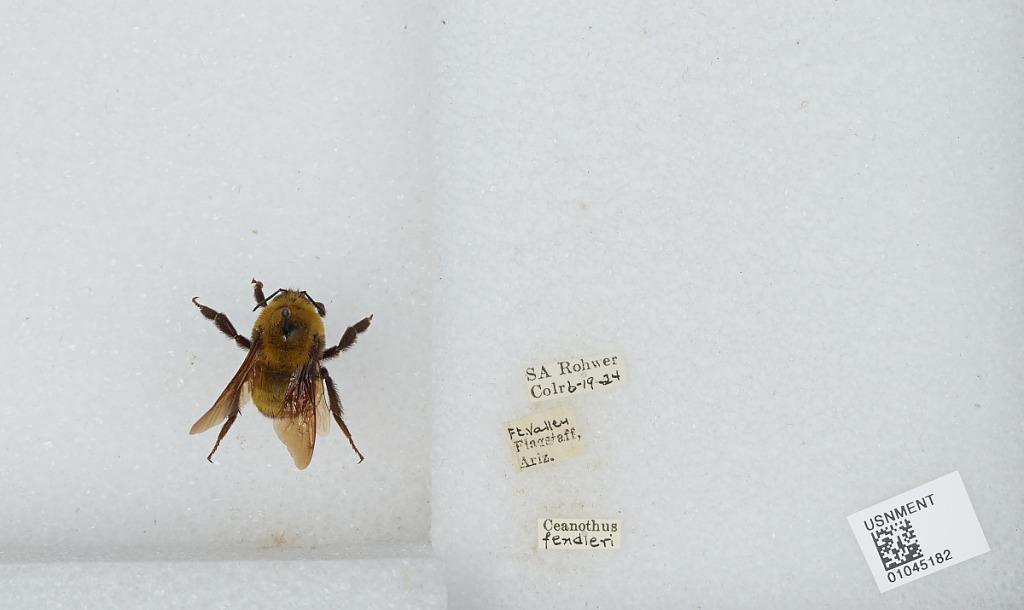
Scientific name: Bombus sp.
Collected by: S. Rohwer
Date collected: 1924-6-19
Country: United States
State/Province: Arizona
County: Coconino
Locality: Flagstaff, Fort Valley
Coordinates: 35.2442, -111.84